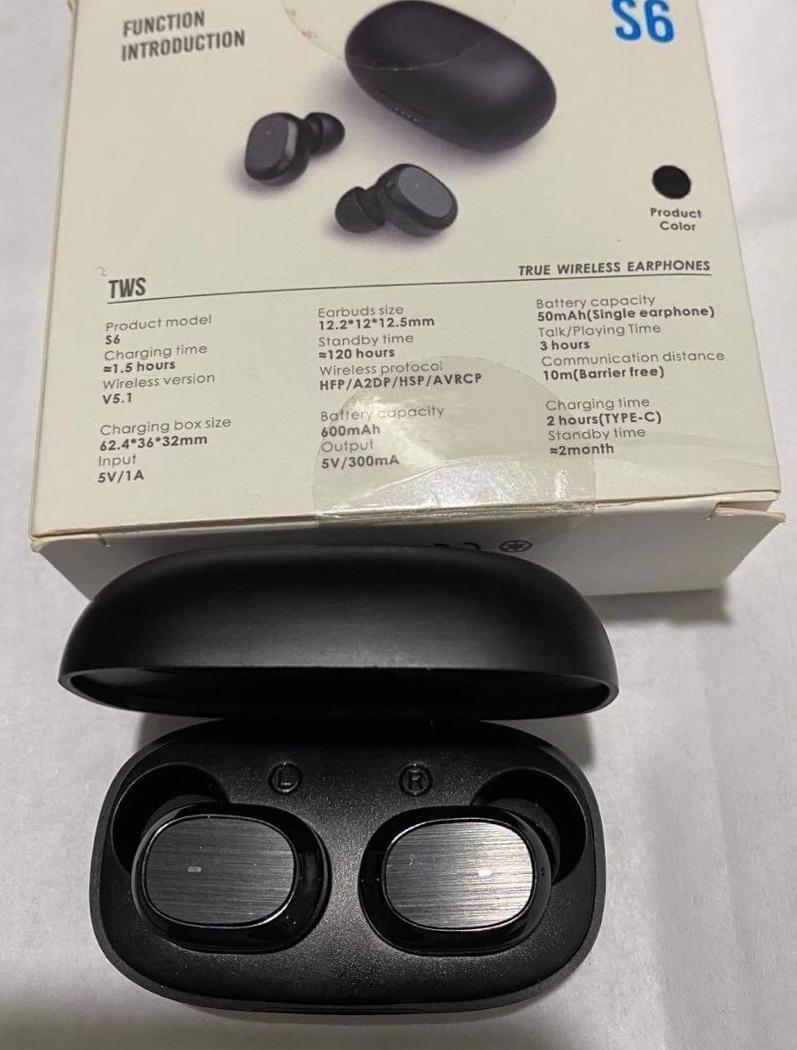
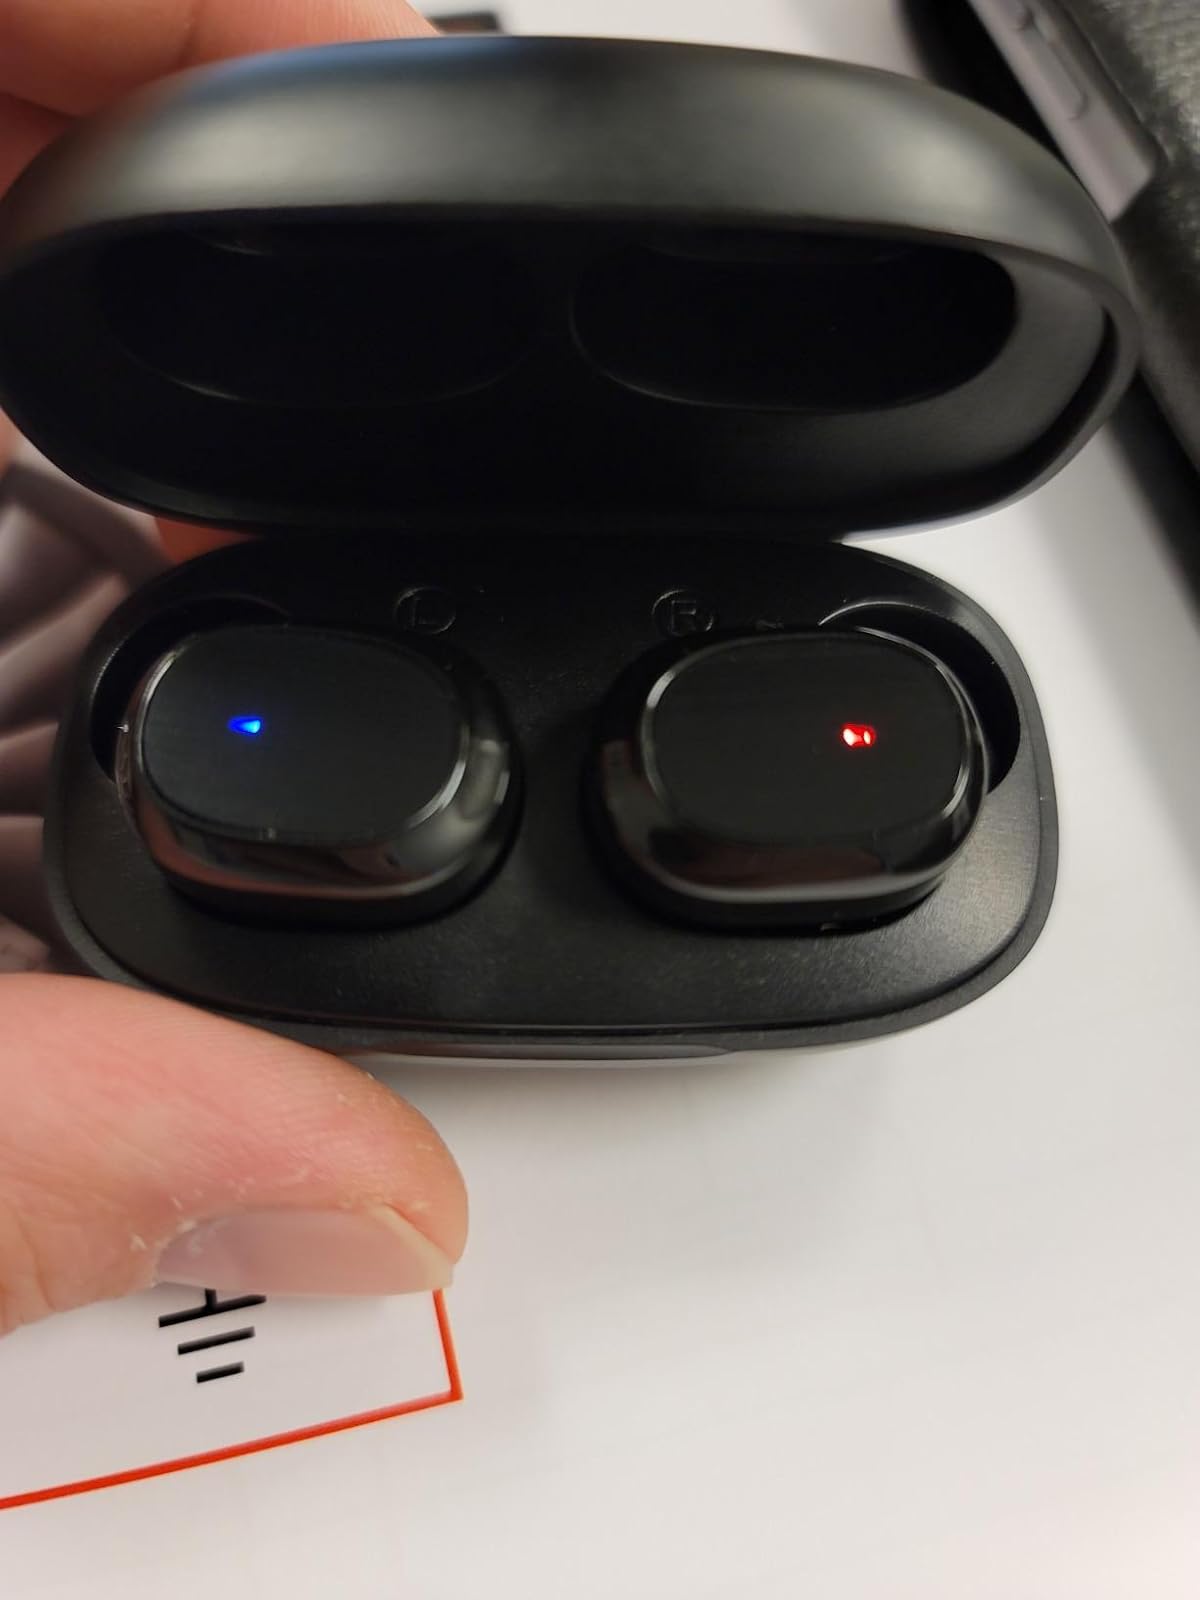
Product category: earbuds
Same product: yes